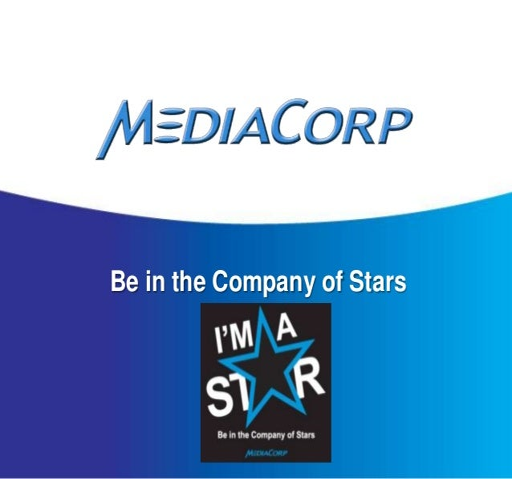
be in the company of stars